Hakha

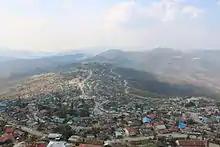

Hakha (formerly rendered Haka, Hakha-Chin: Halkha) is the capital city of Chin State in Myanmar.